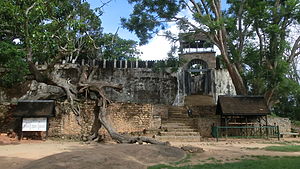
Ambohimanga
Paladset i Ambihomanga
Kongehøyden Ambohimanga, 21 km nord for hovedstaden Antananarivo på Madagaskar regnes af mange lokale som nationens vugge og et helligt sted, en status området har haft i 500 år.